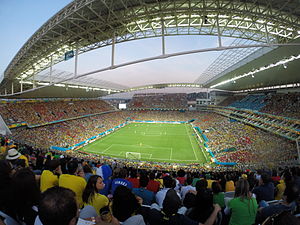
Fodbold under sommer-OL 2016 / Spillesteder
Fodbold under Sommer-OL 2016 bliver afholdt og spillet fra den 3. til den 20. august i Rio de Janeiro, Brasilien. Der spilles for både mænd og kvinder. Udover hovedbyen vil der også blive spillet kampe i Belo Horizonte, Brasília, Salvador, São Paulo og Manaus.